Mary Stuart (1605–1607)

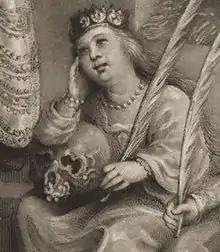
Mary accompanies her siblings in an 1814 mezzo-tint by Willem van de Passe

Mary Stuart (8 April 1605 16 September 1607) was the third daughter and sixth child of James VI and I by Anne of Denmark. Her birth was much anticipated. She developed pneumonia at 17 months and died the following year.